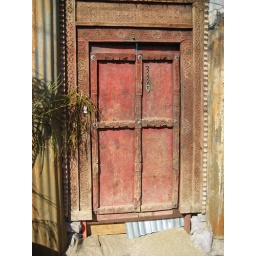
Here you can see a weathered but intricately hand-carved wooden door nestled within a facade of less attractive corrugated steel.